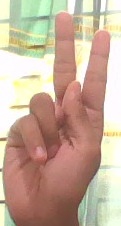
ASL sign: K